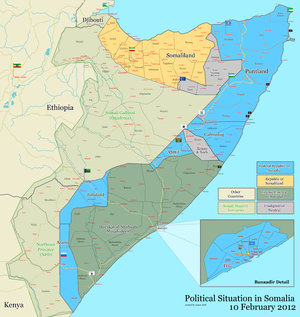
La nouvelle phase de la guerre civile somalienne, en cours depuis 2006, est un conflit armé qui oppose principalement le gouvernement fédéral, présidé de 2004 à 2008 par Abdullahi Yusuf Ahmed, à divers groupes, islamistes ou claniques. Elle a opposé un temps le gouvernement fédéral de transition à l'Union des tribunaux islamiques, dans un cadre d'affrontements claniques qui a cours depuis le début de la guerre civile somalienne en 1991. Cette dernière, qui a conduit à la fragmentation du pays et à l'autonomie voire l'indépendance autoproclamée de plusieurs régions, a abouti en 2003 à la proclamation d'une Charte prévoyant un État fédéral, et à la mise sur pied d'institutions fédérales de transition, visant à reconstruire l'État somalien.